Ernesto Cabruna

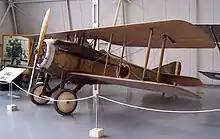
Restoration of the Spad VII that Ernesto Cabruna flew. It bears "77a Squadriglia" insignia, as well as Cabruna's personal markings.

On 26 January 1918, he was transferred to another fighter squadron, "77a Squadriglia". Their squadron symbol was a red heart on a while circle; aft of this, Cabruna appended the coat of arms of his native city of Tortona.